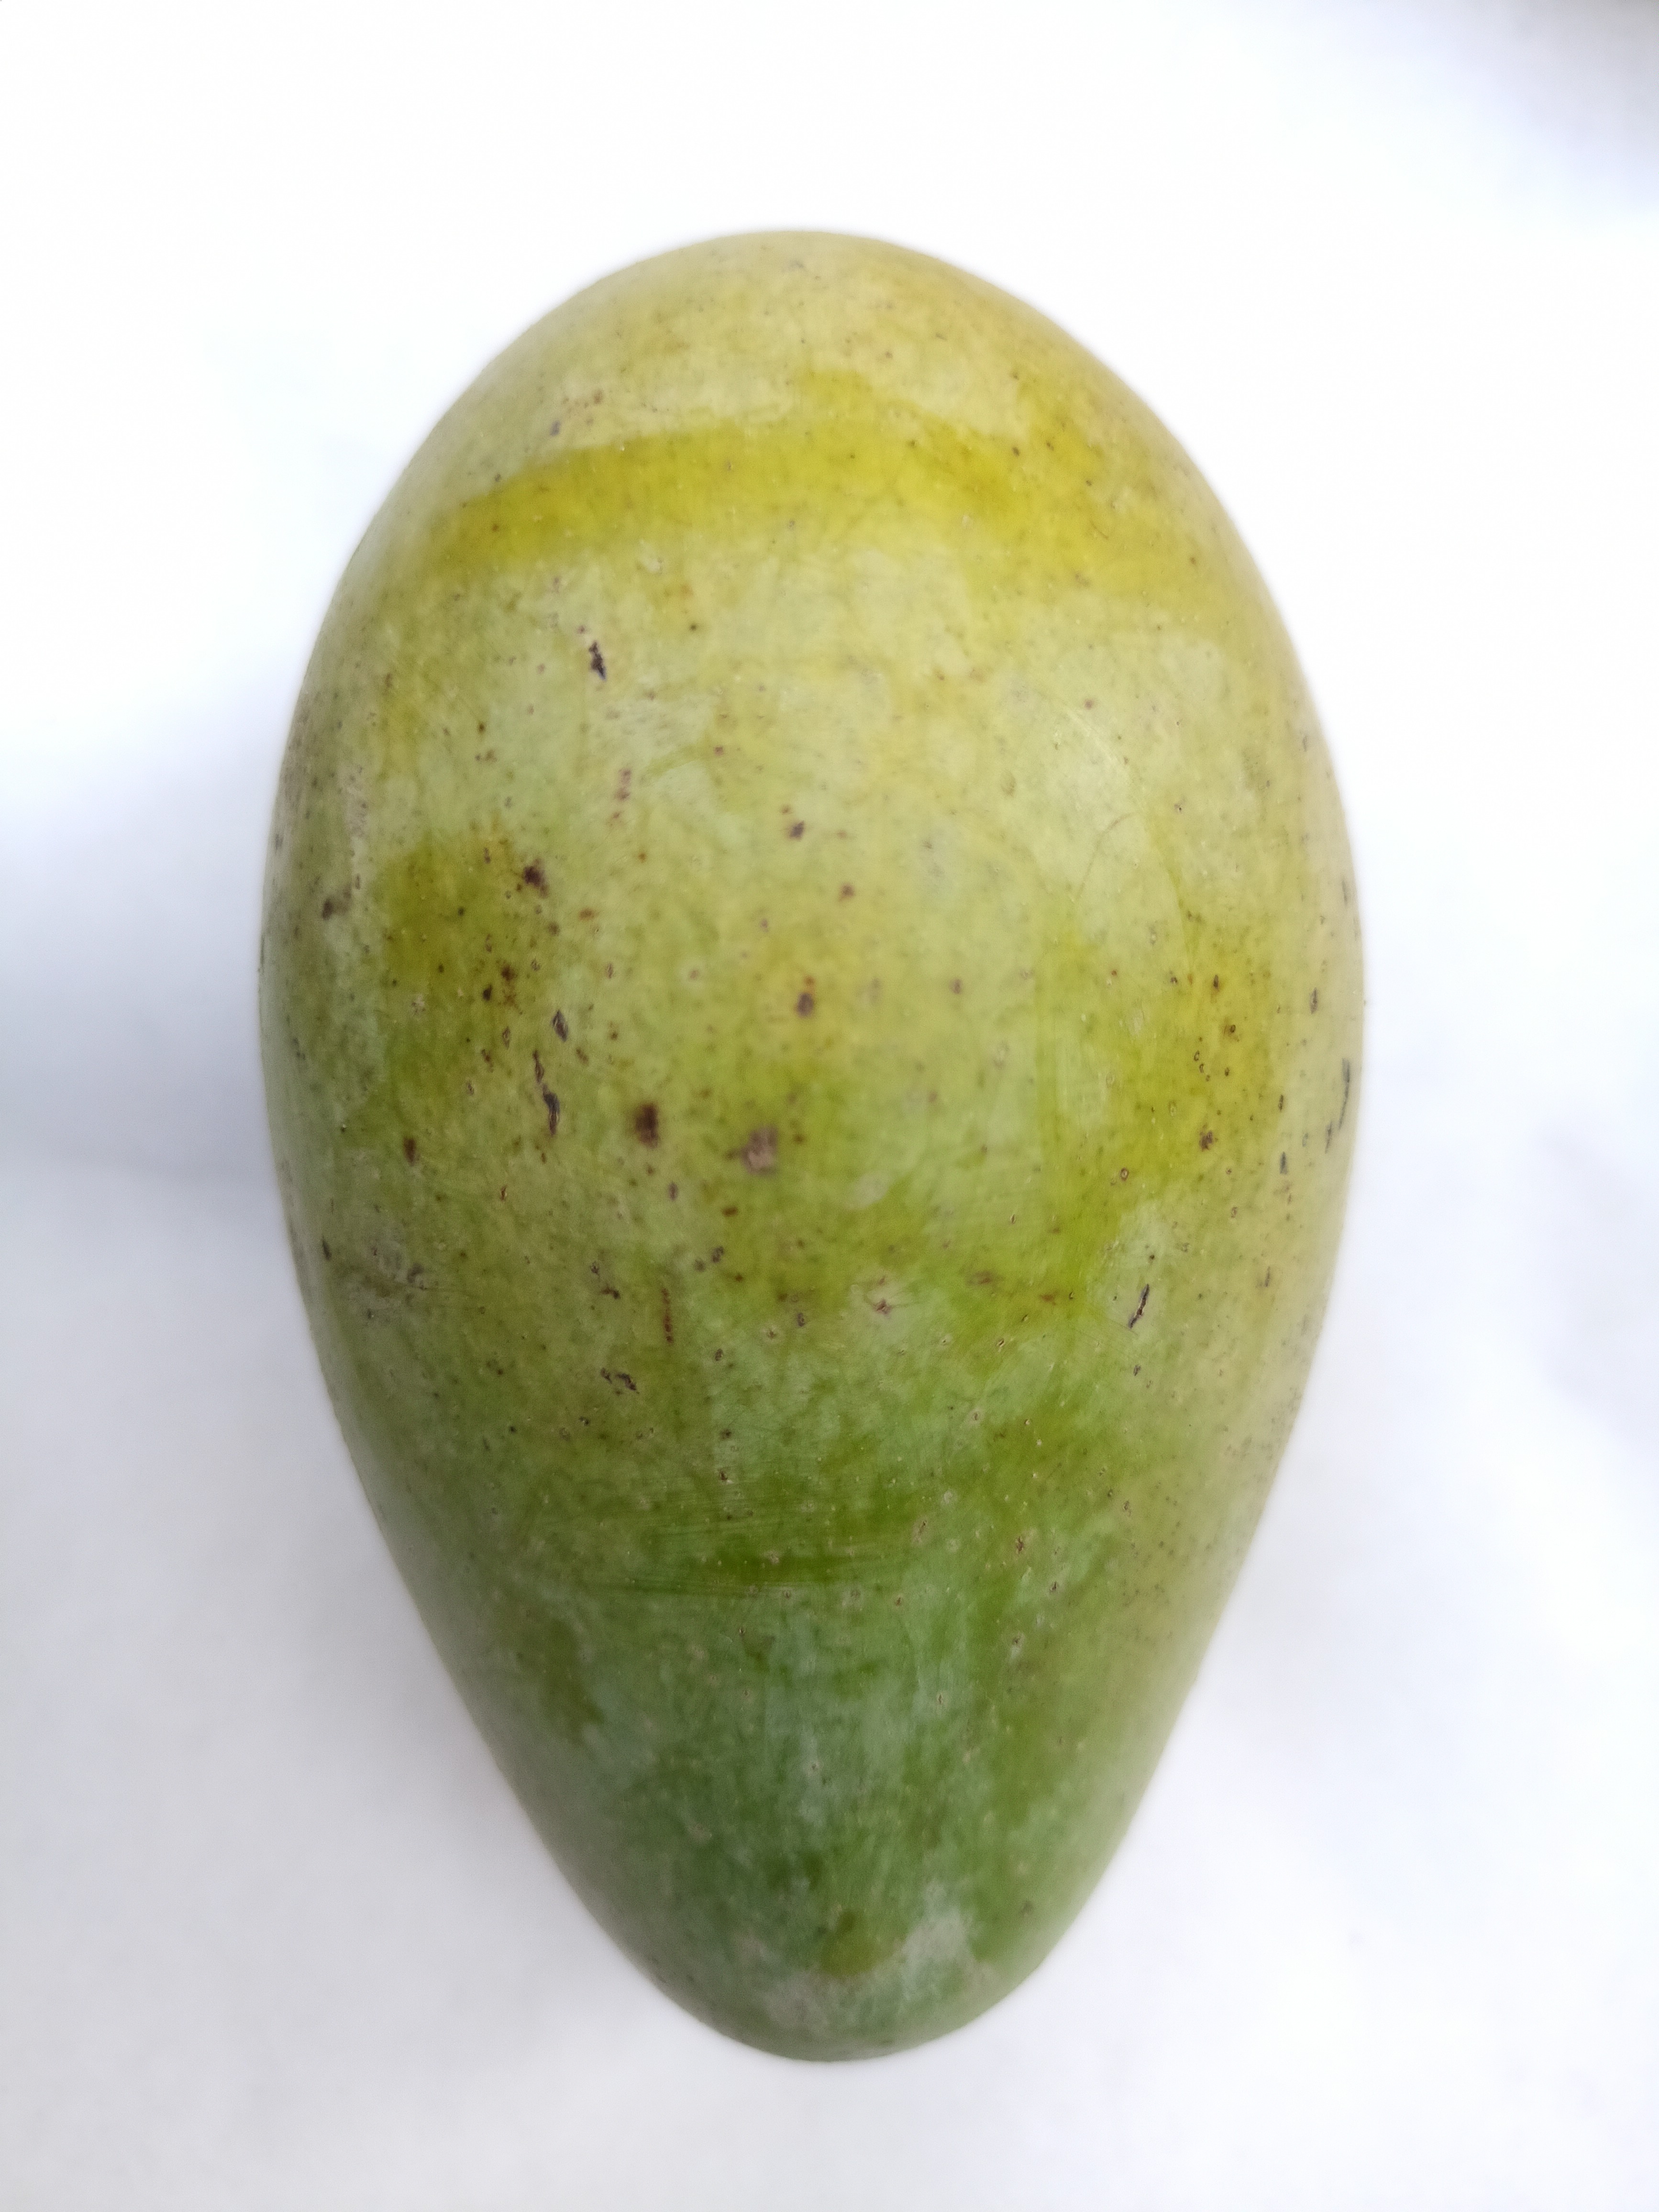
Mango variety: Amrapali